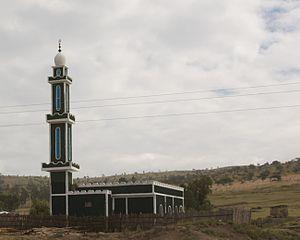
L’islam en Éthiopie est la seconde religion du pays selon le recensement de 2007. Il regroupe 33,9 % des habitants. La religion la plus pratiquée reste le christianisme orthodoxe, avec 43,5 % de membres de l'Église éthiopienne orthodoxe et 19,3 % d'autres chrétiens, principalement protestants.